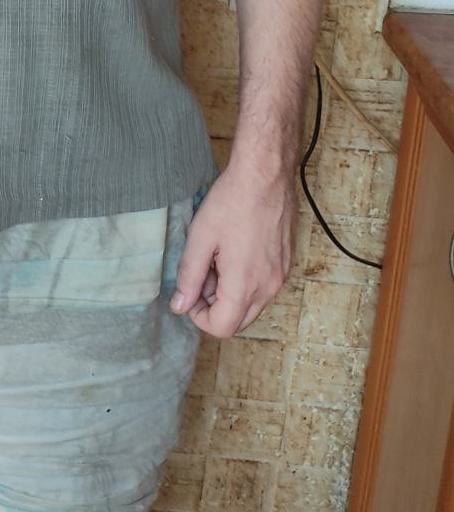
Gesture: no_gesture